2012 Singapore League Cup

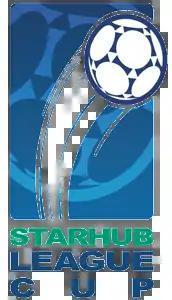

The 2012 Singapore League Cup (known as the StarHub League Cup for sponsorship purposes) was held between 26 July to 11 August 2012. Traditionally held as a knockout competition, the 2012 edition saw a new format where four groups of three teams battled it out for a place in the semi-finals. In addition, the four teams that finished third in their respective groups played in a separate Plate Competition consisting of two semi-finals and a final.